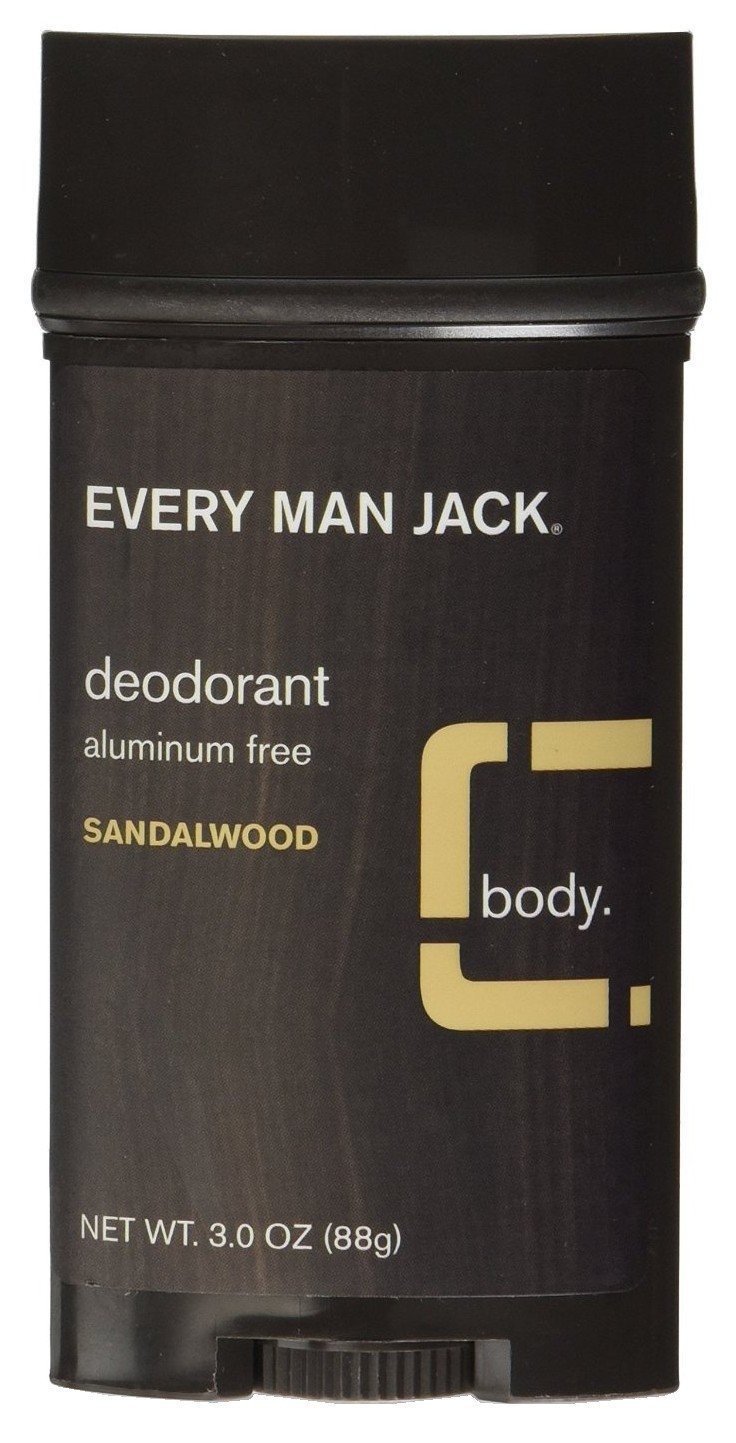
Item Name: Every Man Jack Deodorant Stick, Sandalwood 3 oz (Pack of 6)
Bullet Point 1: 6 Pieces - 3 Ounce (88ml)
Bullet Point 2: Long Lasting Odor Protection,
Bullet Point 3: For Fresh And Clean Feeling,
Bullet Point 4: Absorbs Wetness,
Bullet Point 5: Aluminum-Free
Value: 18.0
Unit: Ounce

Price: 7.64